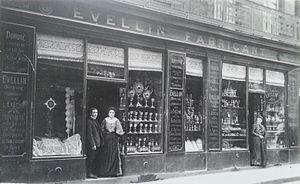
Magasin de l'orfèvre Evellin, à Nantes, vers 1905. Au dos figure la mention manuscrite suivante
La famille Évellin est une famille française d'orfèvres, bronziers et chasubliers-brodeurs, spécialisée en art liturgique, en paramentique et en création et restauration d'orfèvrerie. La société actuelle porte le nom de Évellin Orfèvre